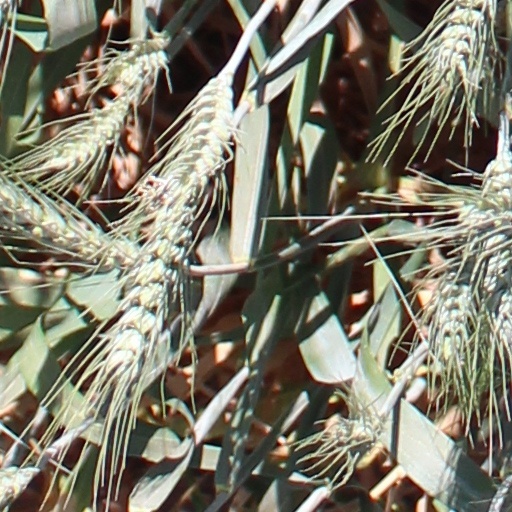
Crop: wheat